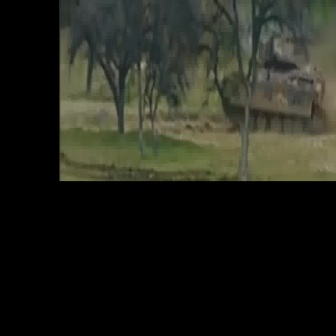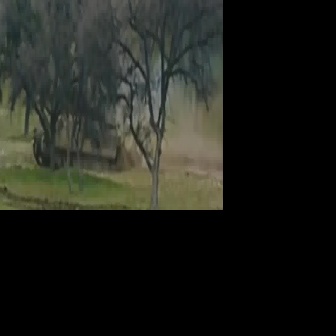
  Please identify the target specified by the bounding box [219,26,327,134] in the first image and locate it in the second image. Return the coordinates in [x_min,y_min,x_max,y_max] format.
Answer: [32,73,125,165]